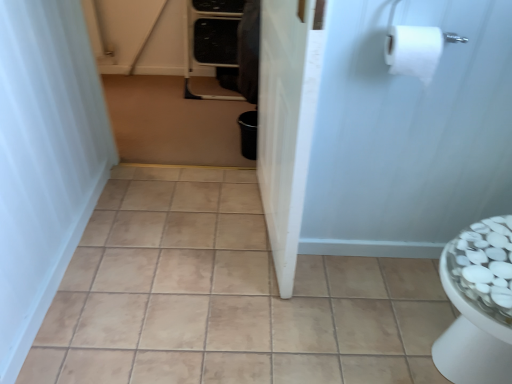
Question: Locate any vacant space in front of white glossy screen door at center, which is counted as the second screen door, starting from the right, in the image.
Answer: [(0.508, 0.806)]